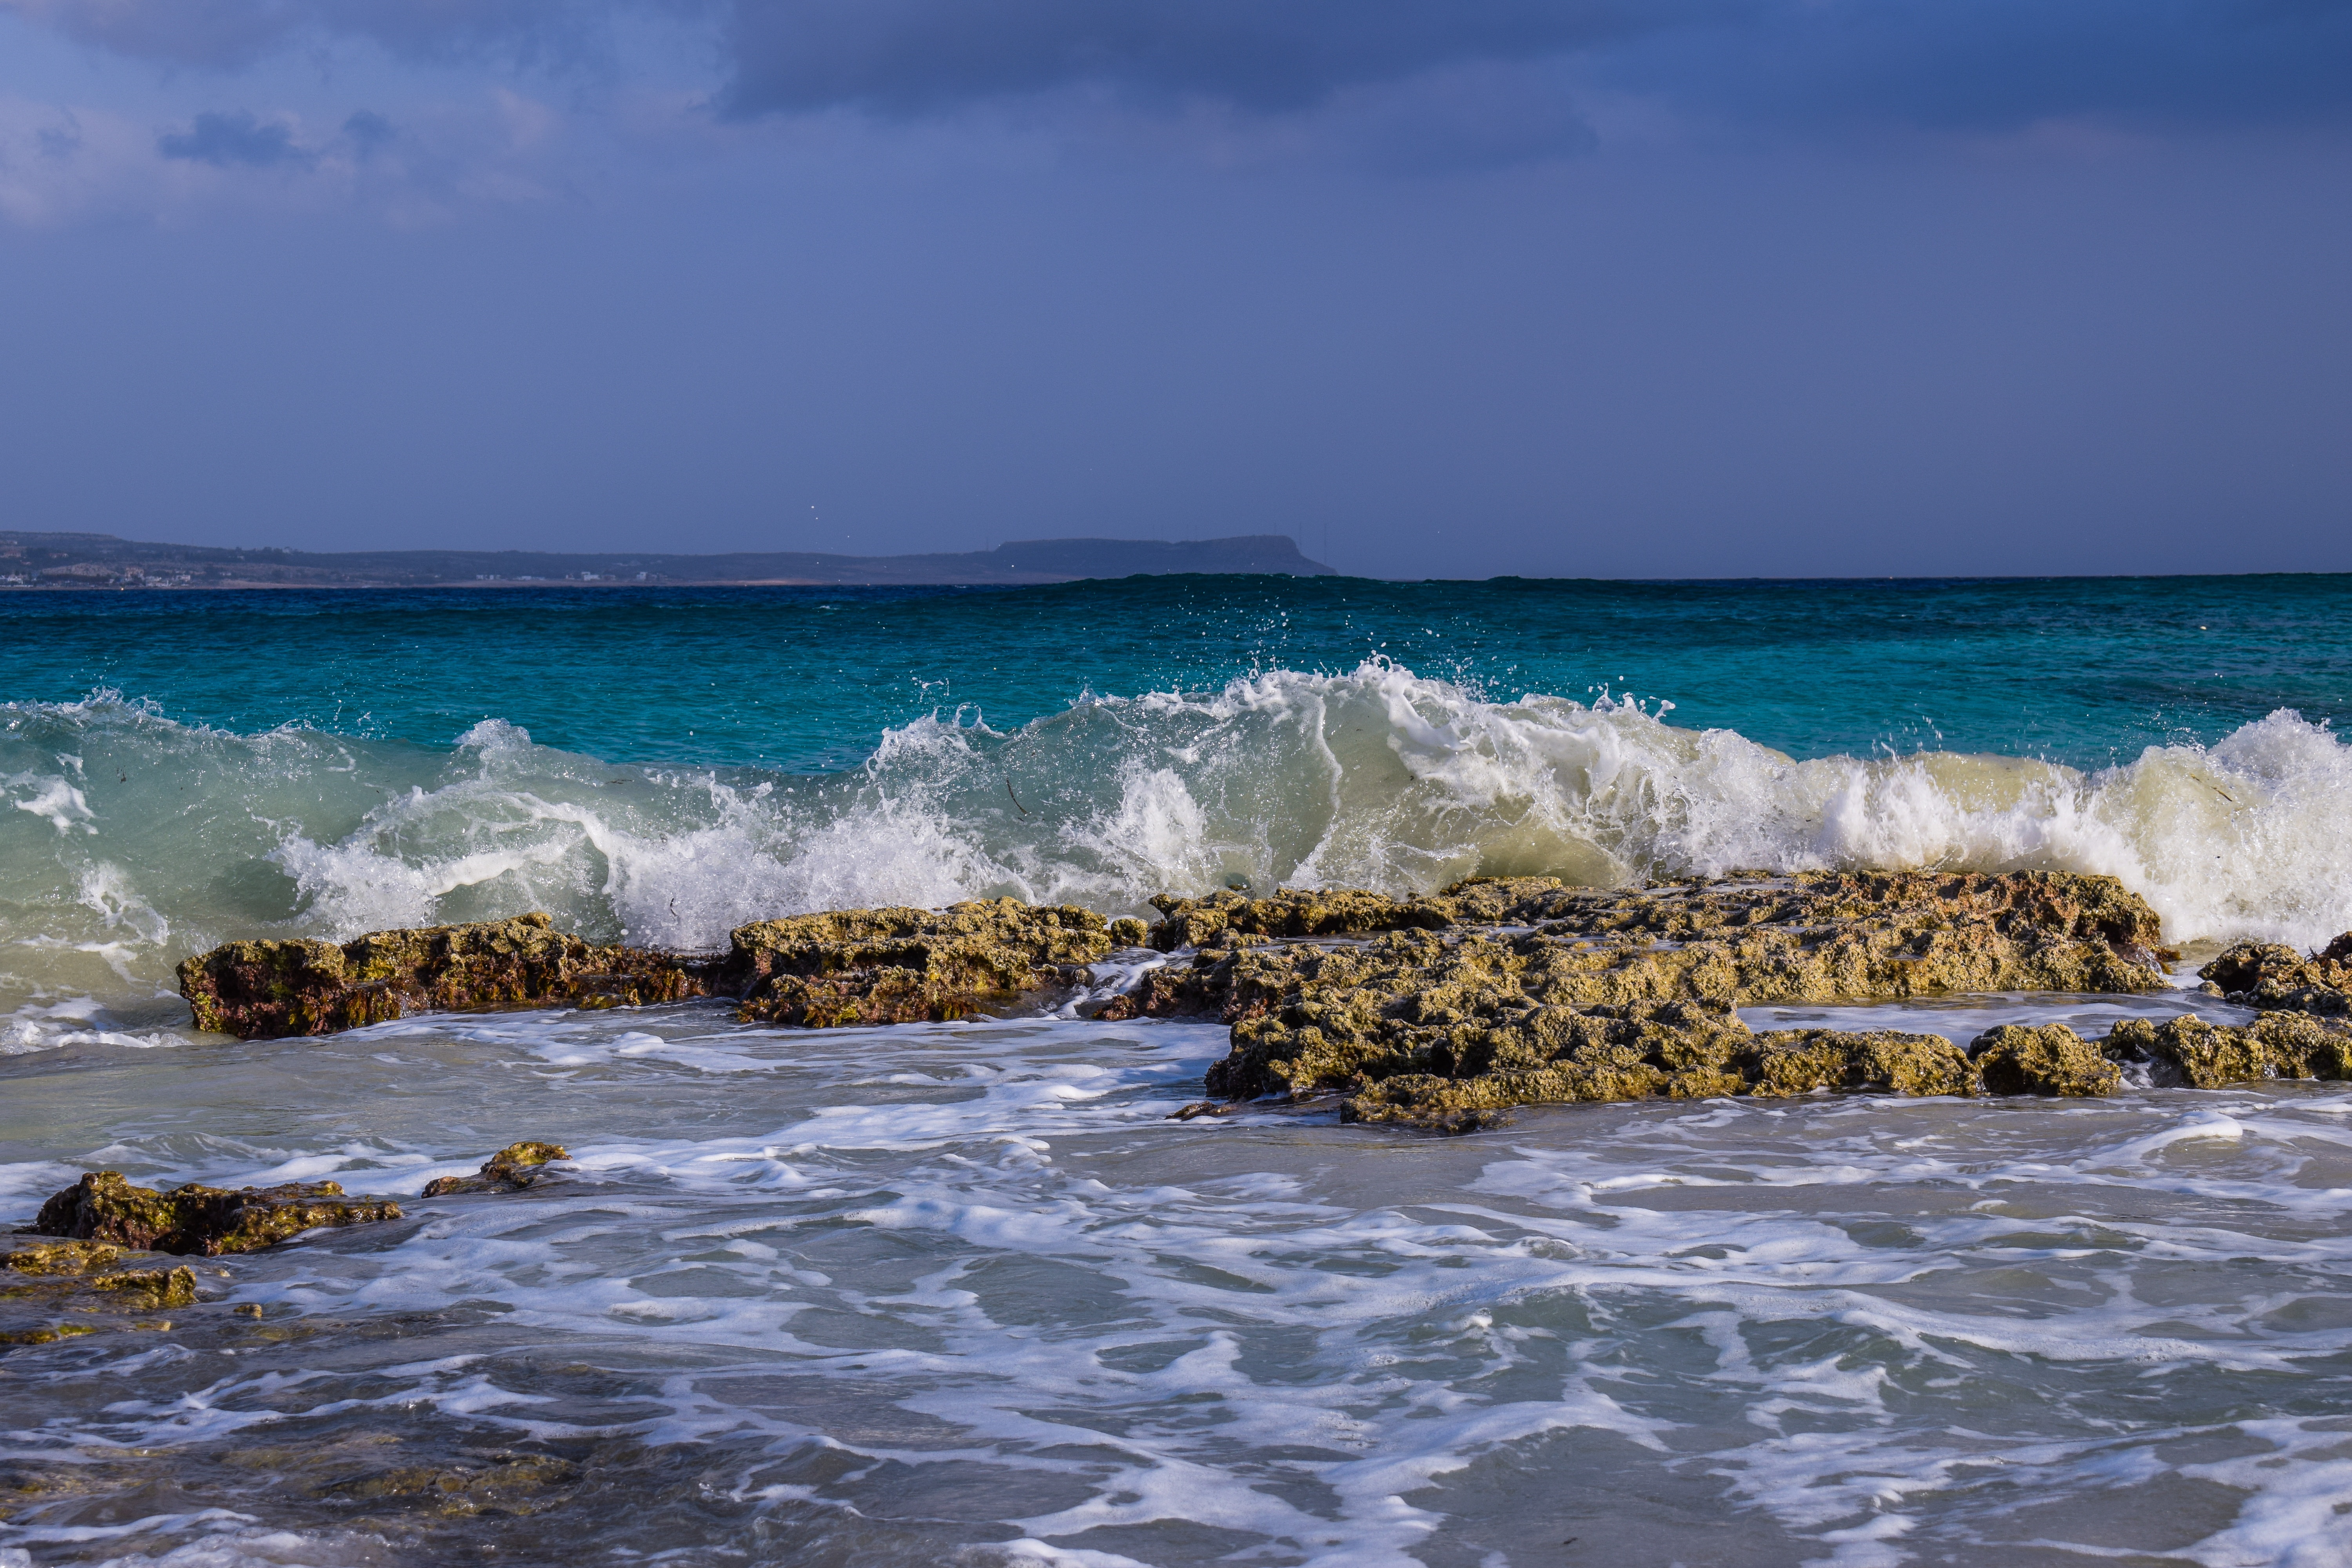
wave, smashing, foam, spray, sea, nature, wind, power, splash, crush, blue, energy, ayia napa, cyprus